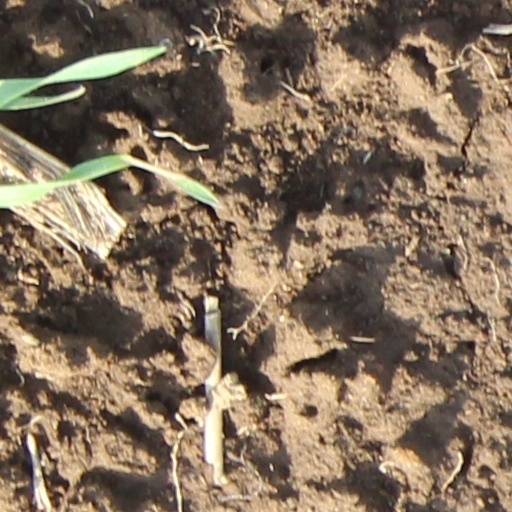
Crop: wheat